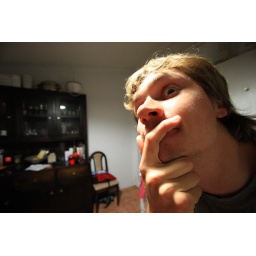
Silly boy friend in the kitchen. Messy kitchen too.